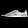
Label: Sneaker